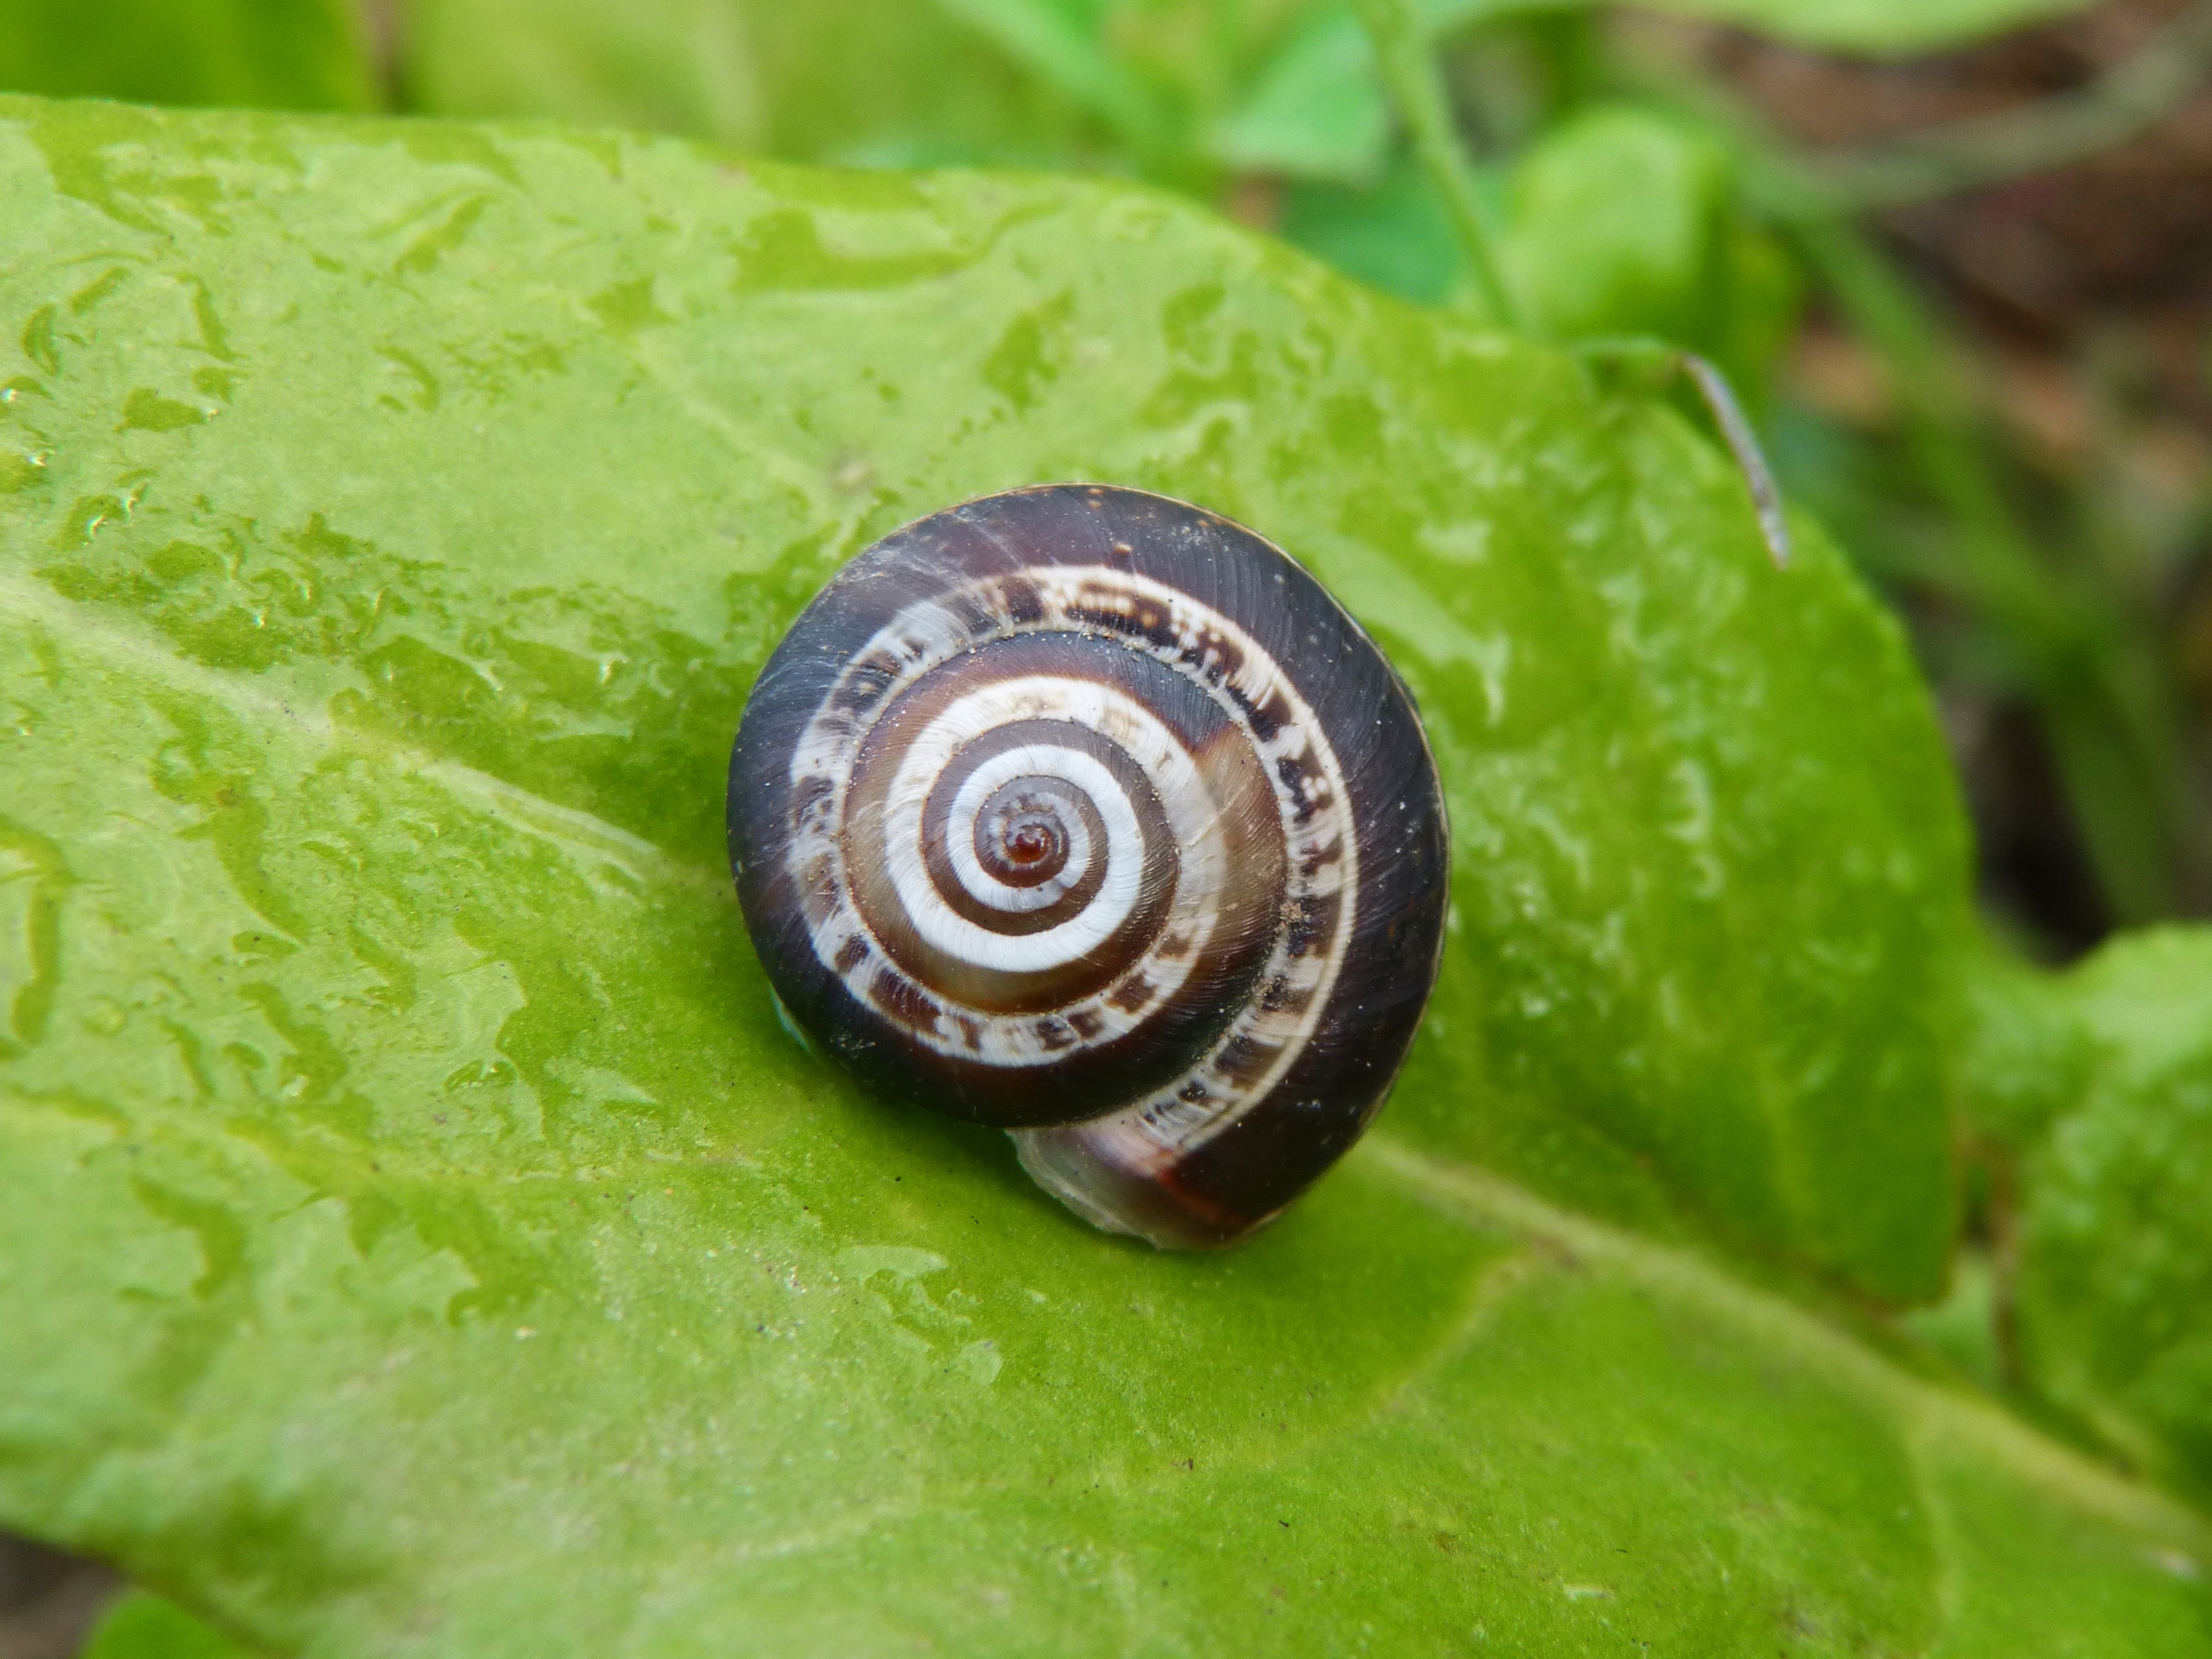
leaf, green, fauna, invertebrate, close up, snail, escargot, molluscs, slug, moisture, schnecken, macro photography, chard, sea snail, snails and slugs